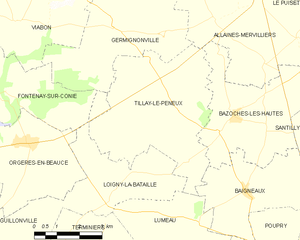
Carte de Tillay-le-Péneux et des communes limitrophes (2012).
Tillay-le-Péneux est une commune française située dans le département d'Eure-et-Loir en région Centre-Val de Loire. Elle fait partie d'une zone écologique protégée du réseau Natura 2000 dans la plaine de Beauce.